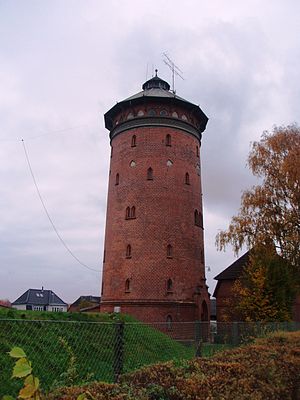
Jens Peter Jensen Wærum / Værker
Vandtårn, Hobrovej i Randers
Jens Peter Jensen Wærum var en dansk historicistisk arkitekt, der primært har præget bybilledet i sin fødeby.